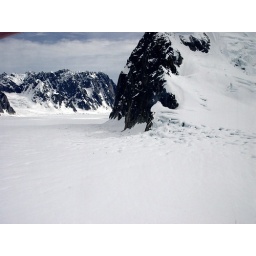
enlarge it and you will find 3 climbers in the snow field near the base of the closest rock face